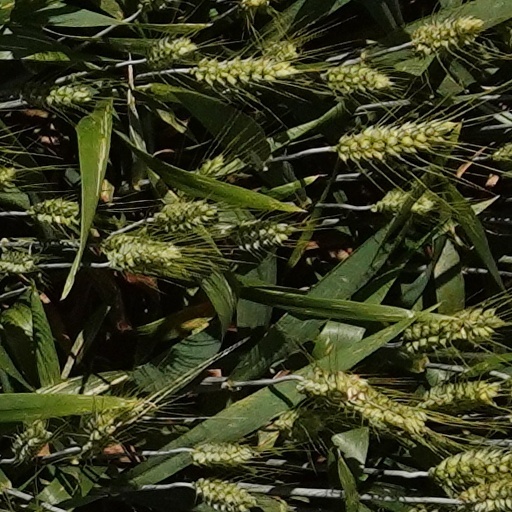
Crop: wheat